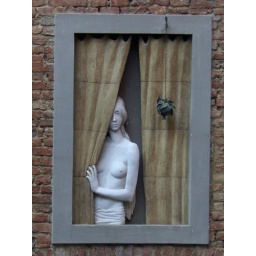
Cool stone figure from window in Siena italy